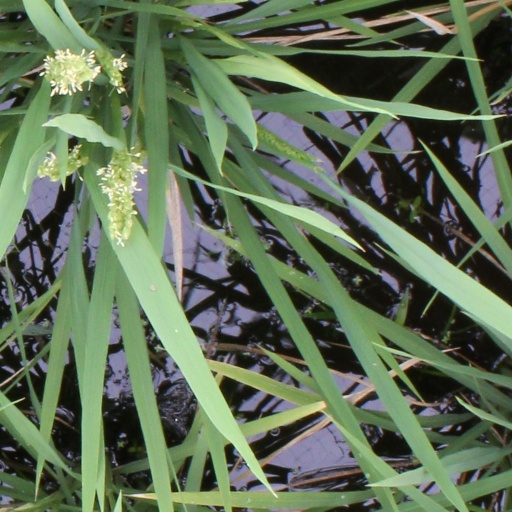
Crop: rice